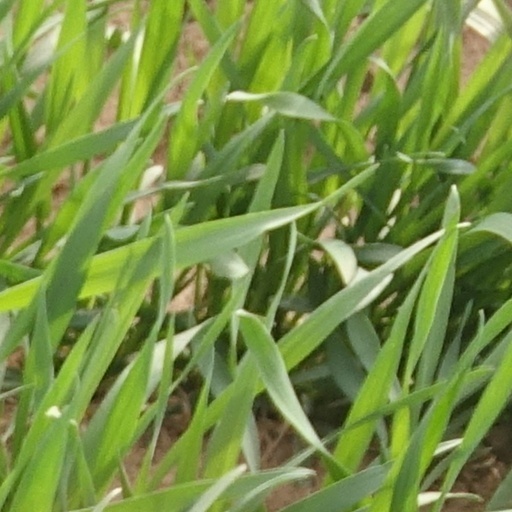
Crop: wheat